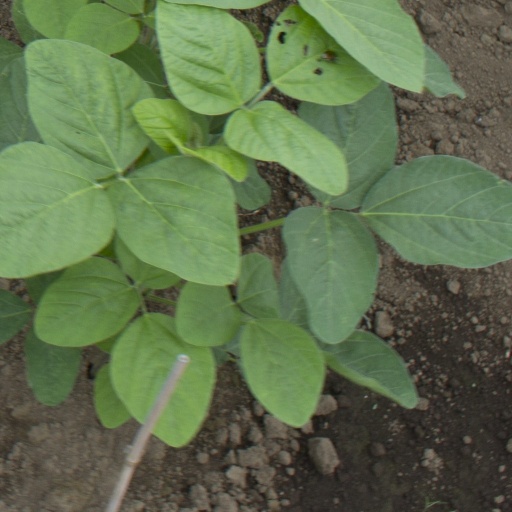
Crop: soybean